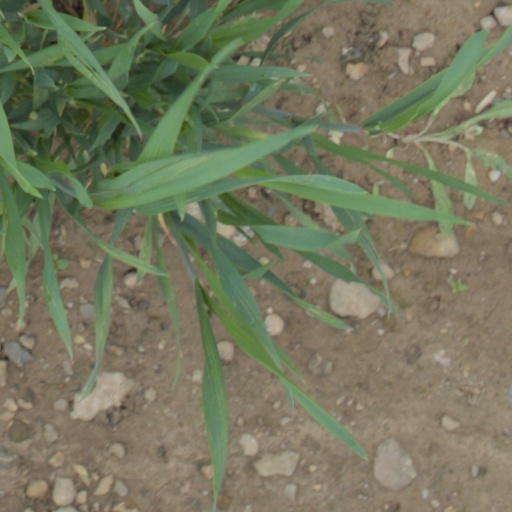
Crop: wheat